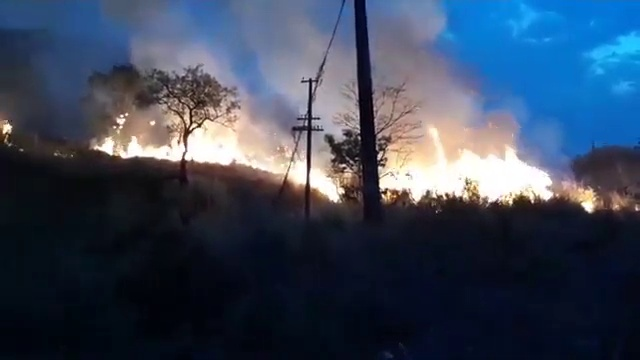
Fire: yes
Smoke: yes